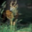
Label: deer